Greater Bahía Blanca

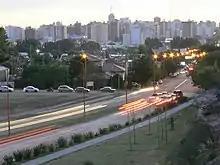
View of Bahía Blanca, Buenos Aires Province, Argentina.

Gran Bahía Blanca (Greater Bahía Blanca) is the name given to the large urban conurbation around the city of Bahía Blanca in Buenos Aires Province, Argentina. The 2001 Census estimated the population of Gran Bahía Blanca as 274,509 making it the 17th largest urban conurbation in Argentina.